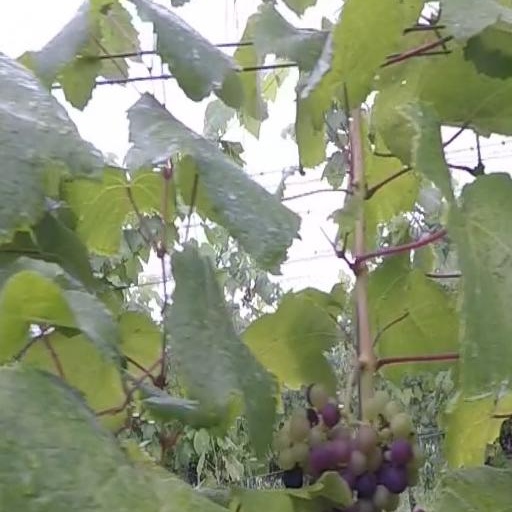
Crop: grape